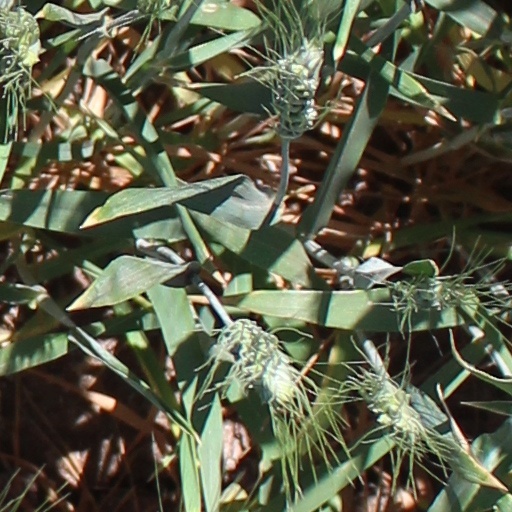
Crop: wheat